Whitehawk Camp

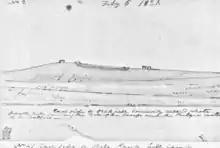
Sketch of a hill in the distance

Whitehawk Camp is a causewayed enclosure, a form of earthwork that was built in northwestern Europe, including the southern British Isles in the early Neolithic from shortly before 3700 BC until about 3300 BC. Causewayed enclosures are areas that are fully or partially enclosed by ditches interrupted by gaps, or causeways, of unexcavated ground, often with earthworks and palisades in some combination. The use to which these enclosures were put has long been a matter of debate, and many suggestions have been made by researchers. They were previously known as "causewayed camps", since it was thought they were used as settlements: early investigators suggested that the inhabitants lived in the ditches, but this idea was later abandoned, in favour of any settlement being within the enclosure boundaries.